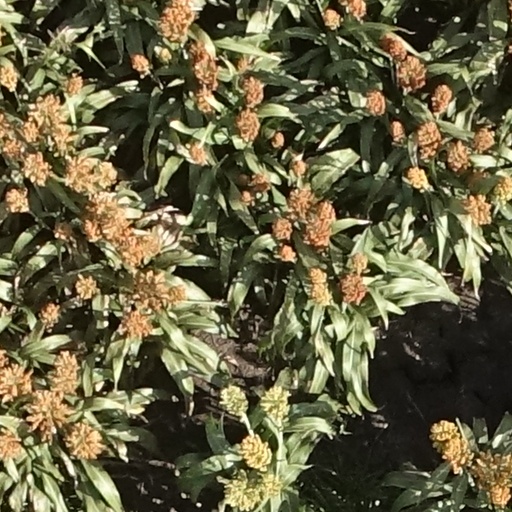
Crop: sorghum